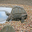
Label: turtle